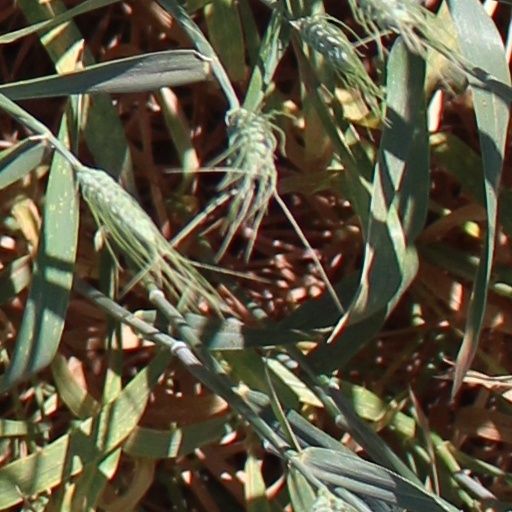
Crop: wheat